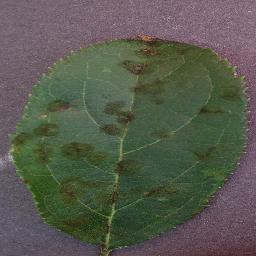
Label: Apple___Apple_scab